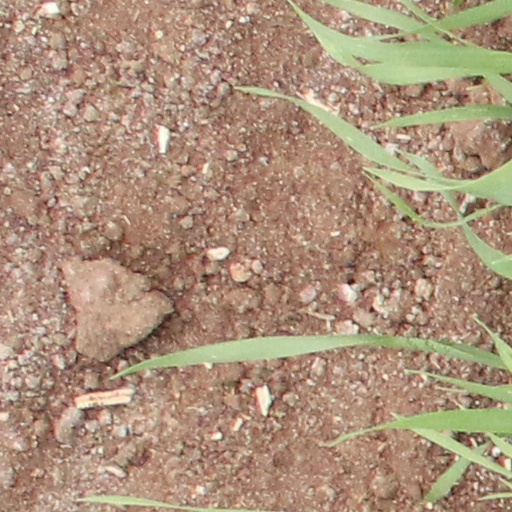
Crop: wheat